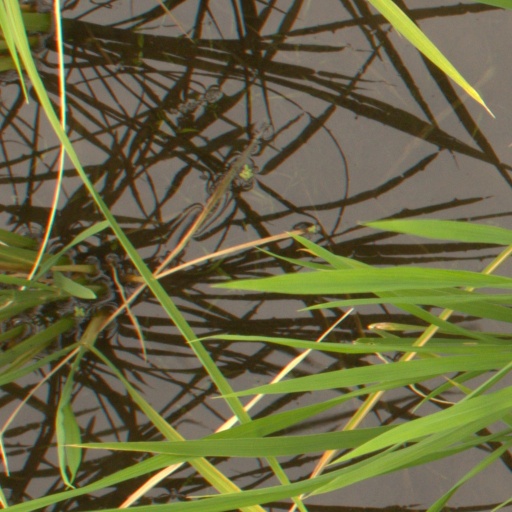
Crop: rice